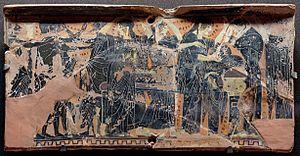
Scène de prothesis (déploration du mort). Pinax (plaque) attique à figures noires, vers 500 av. J.-C. Provenance
Le Peintre de Sappho est un artiste grec, peintre sur céramiques. Anonyme, il doit son nom à un kalpis des environs de 510 av. J.-C., représentant la poétesse Sappho, conservé au musée national de Varsovie.